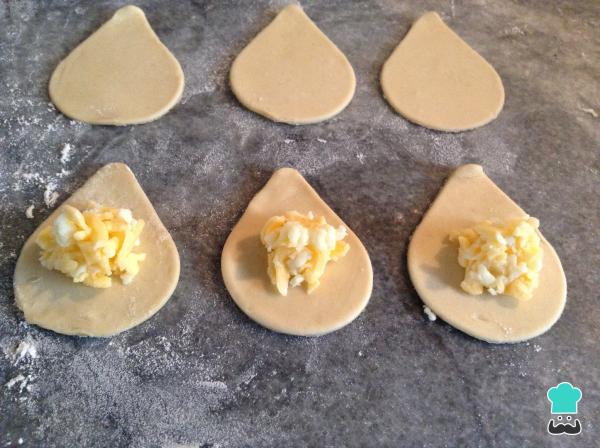
Ralla y mezcla los dos quesos que vamos a utilizar para rellenar el hojaldre salado.Luego,añade un poco de la mezcla de los quesos tal y como se observa en la fotografía. Con la yema de los dedos y un poco de agua moja los bordes de cada tapa de hojaldre.